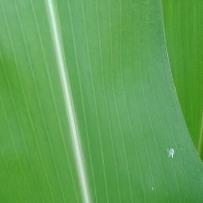
Crop: Maize
Condition: healthy-leaf